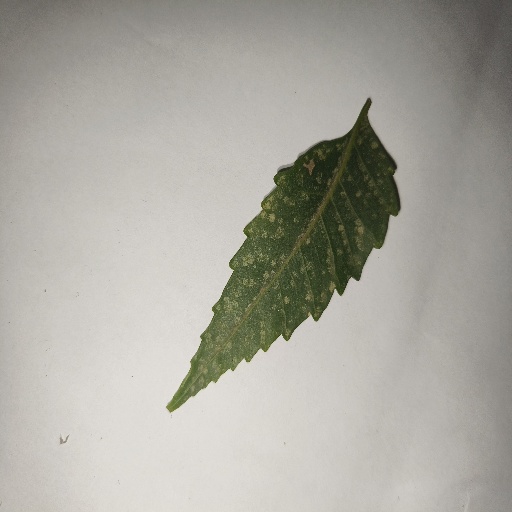
Species: Neem
Leaf condition: Powdery Mildew